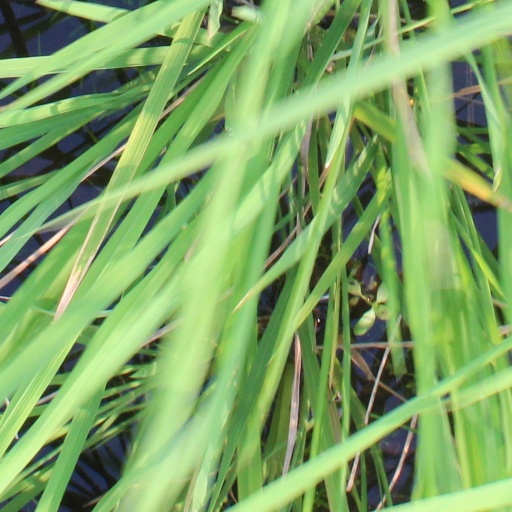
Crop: rice